1998 Championnat National 1 final

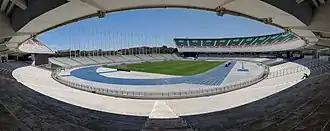
Stade du 5 Juillet in Algiers hosted the final

The 1998 Division 1 final was the third final of the Algerian Championnat. The match took place on June 29, 1998, at Stade 5 Juillet 1962 in Algiers with kick-off at 14:00. USM El Harrach beat USM Alger 3-0 to win their first Algerian Championnat.